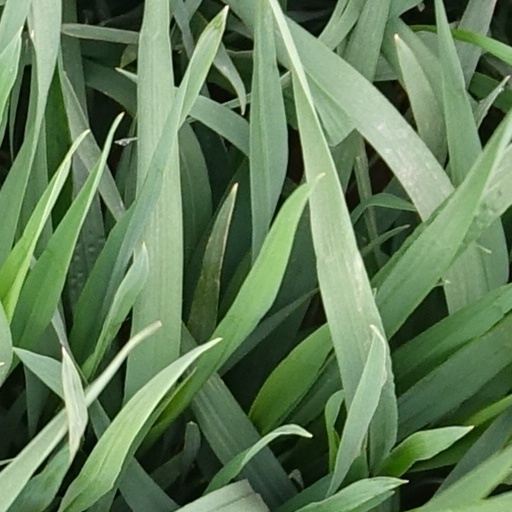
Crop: wheat